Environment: real
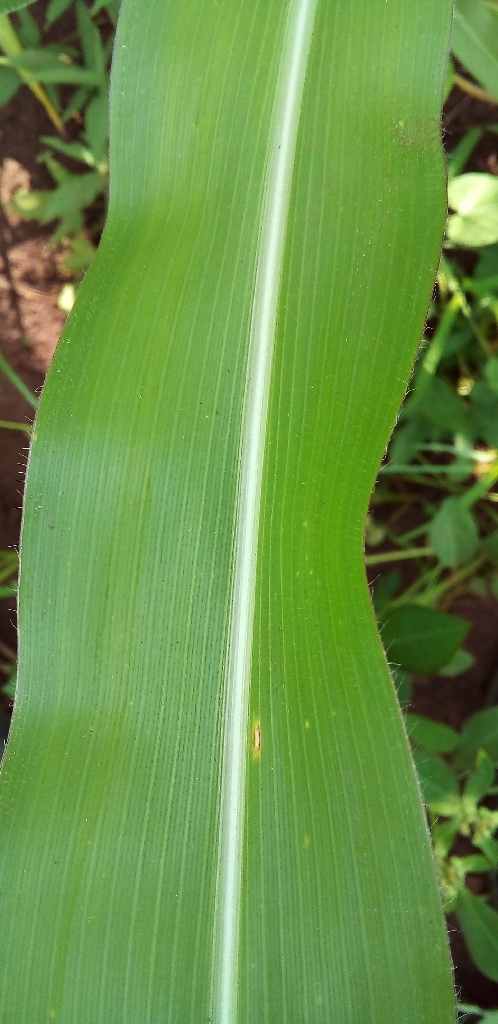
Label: healthy